Hybrid regime

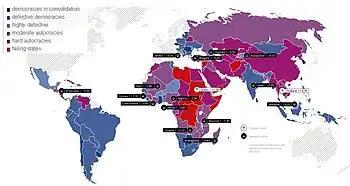
Global trend report Bertelsmann Transformation Index 2022

According to Guillermo O'Donnell, Philippe C. Schmitter, Larry Diamond and Thomas Carothers, signs of a hybrid regime include: